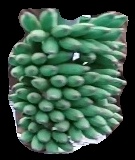
Variety: elakki-bale
Grade: grade1